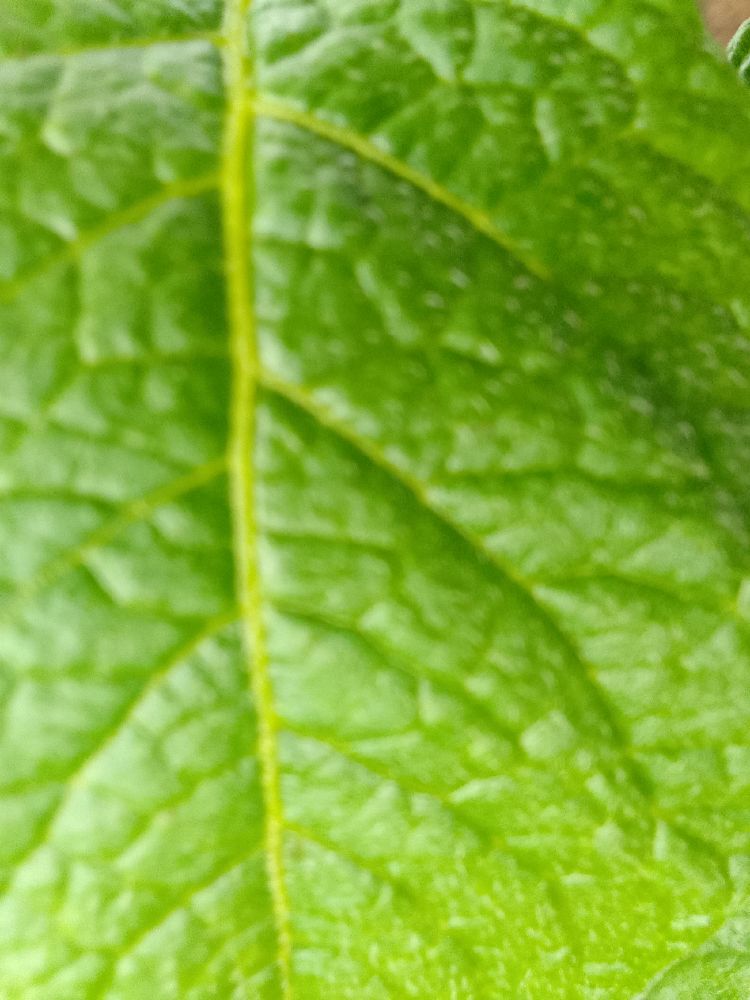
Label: Healthy